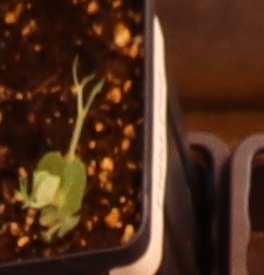
Label: Field Pea